Second law of thermodynamics

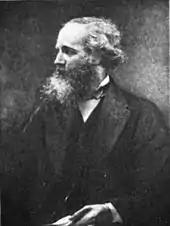
James Clerk Maxwell

James Clerk Maxwell imagined one container divided into two parts, "A" and "B". Both parts are filled with the same gas at equal temperatures and placed next to each other, separated by a wall. Observing the molecules on both sides, an imaginary demon guards a microscopic trapdoor in the wall. When a faster-than-average molecule from "A" flies towards the trapdoor, the demon opens it, and the molecule will fly from "A" to "B". The average speed of the molecules in "B" will have increased while in "A" they will have slowed down on average. Since average molecular speed corresponds to temperature, the temperature decreases in "A" and increases in "B", contrary to the second law of thermodynamics.